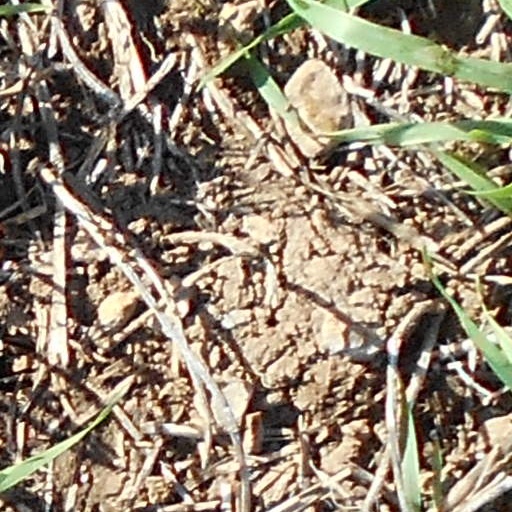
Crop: wheat